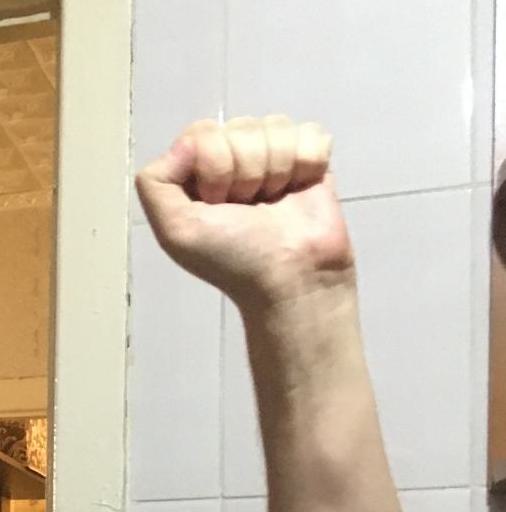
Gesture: fist